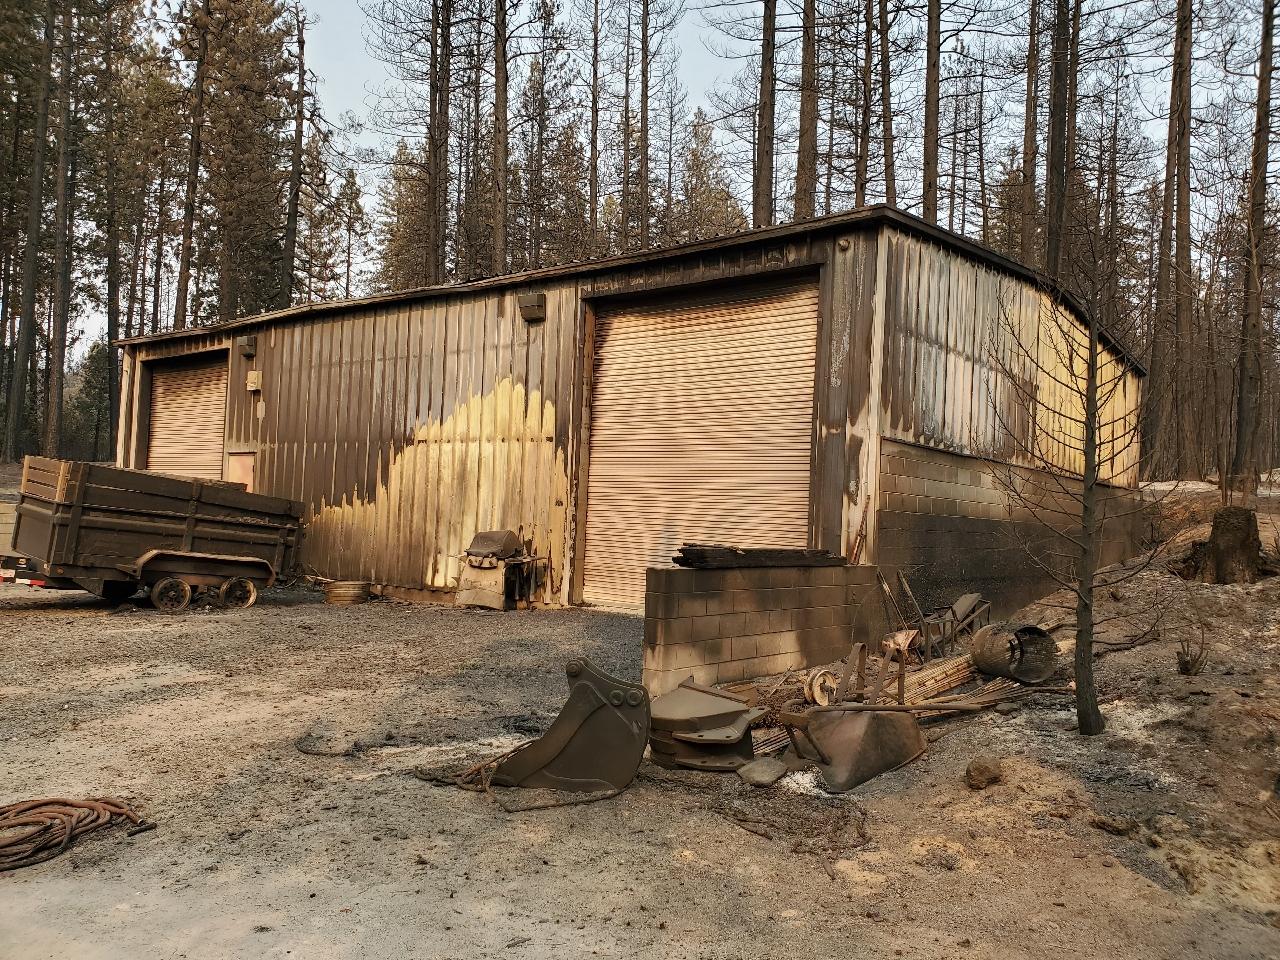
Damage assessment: destroyed